Caithness Broch Project

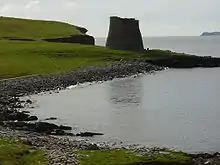
The Broch of Mousa on Shetland, which still stands high

Alongside these activities, the principal goal of the project remains to construct a replica broch, using technologies that would have been available to Iron Age societies during the period in which these structures were built (generally in the first centuries BC and AD). This will necessarily draw on archaeological research as well as taking inspiration from existing sites, particularly those that are still upstanding: Mousa on Shetland, Dun Carloway on the Isle of Lewis, and Dun Dornaigil in Sutherland are examples of brochs that retain some of their original height.